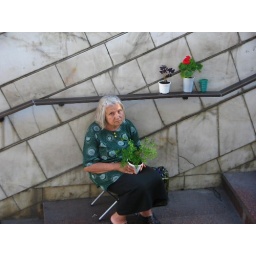
An old lady selling home plants to make living on a metro staiton entrance in Kiev, Ukraine